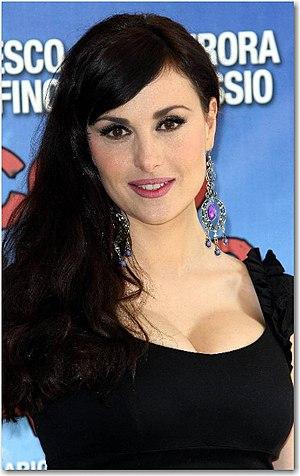
Isabelle Adriani, nom de naissance Federica Federici, née à Umbertide le 22 juin 1972 est une actrice, écrivaine et journaliste italienne.